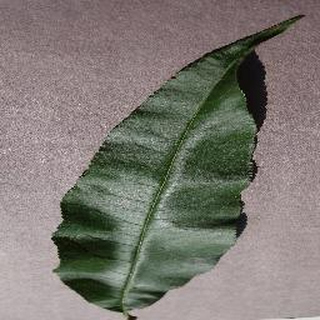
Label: healthy_peach